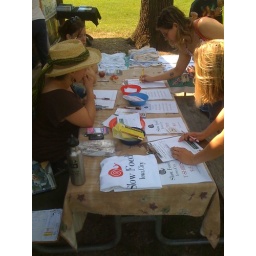
The sign in table gets rolling @ the Slow Food IC Eat-In #timeforlunch